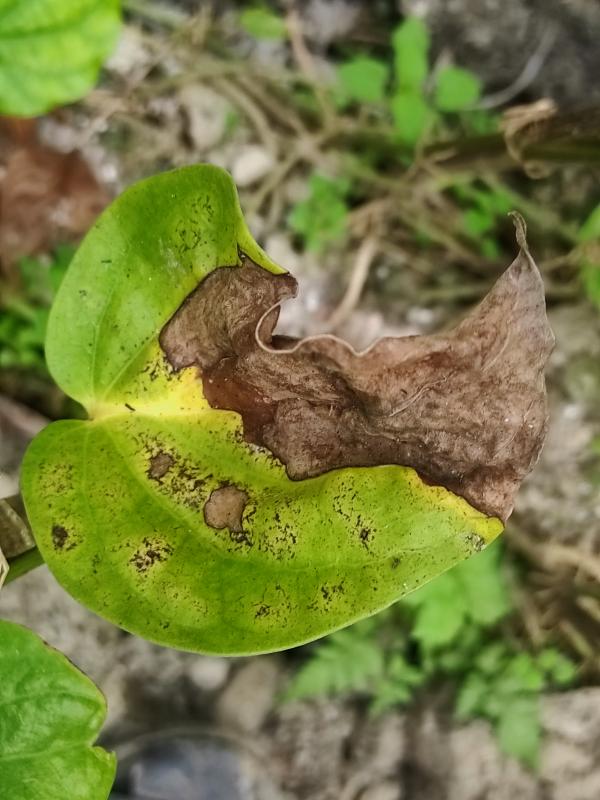
Label: Fungal_Brown_Spot_Disease